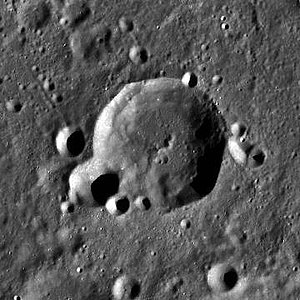
Gullstrand (månekrater)
Gullstrand er et nedslagskrater på Månen. Det befinder sig på den nordlige halvkugle på Månens bagside og er opkaldt efter den svenske øjenlæge og nobelprismodtagerAllvar Gullstrand.